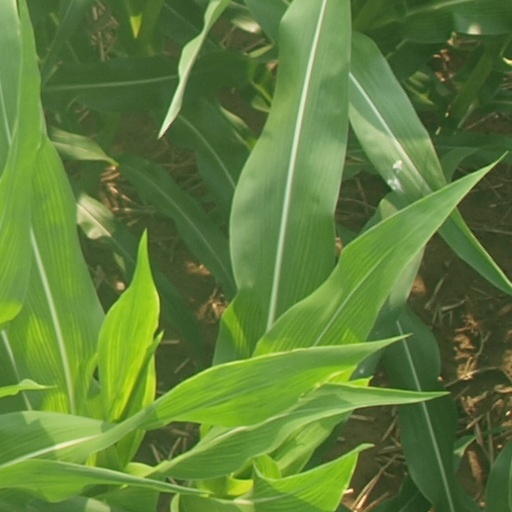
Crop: maize; corn